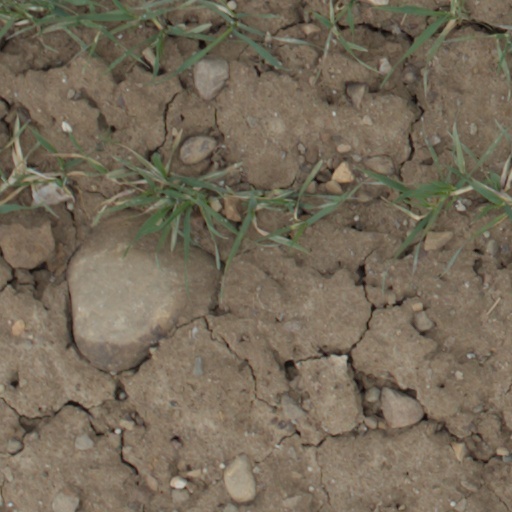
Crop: wheat